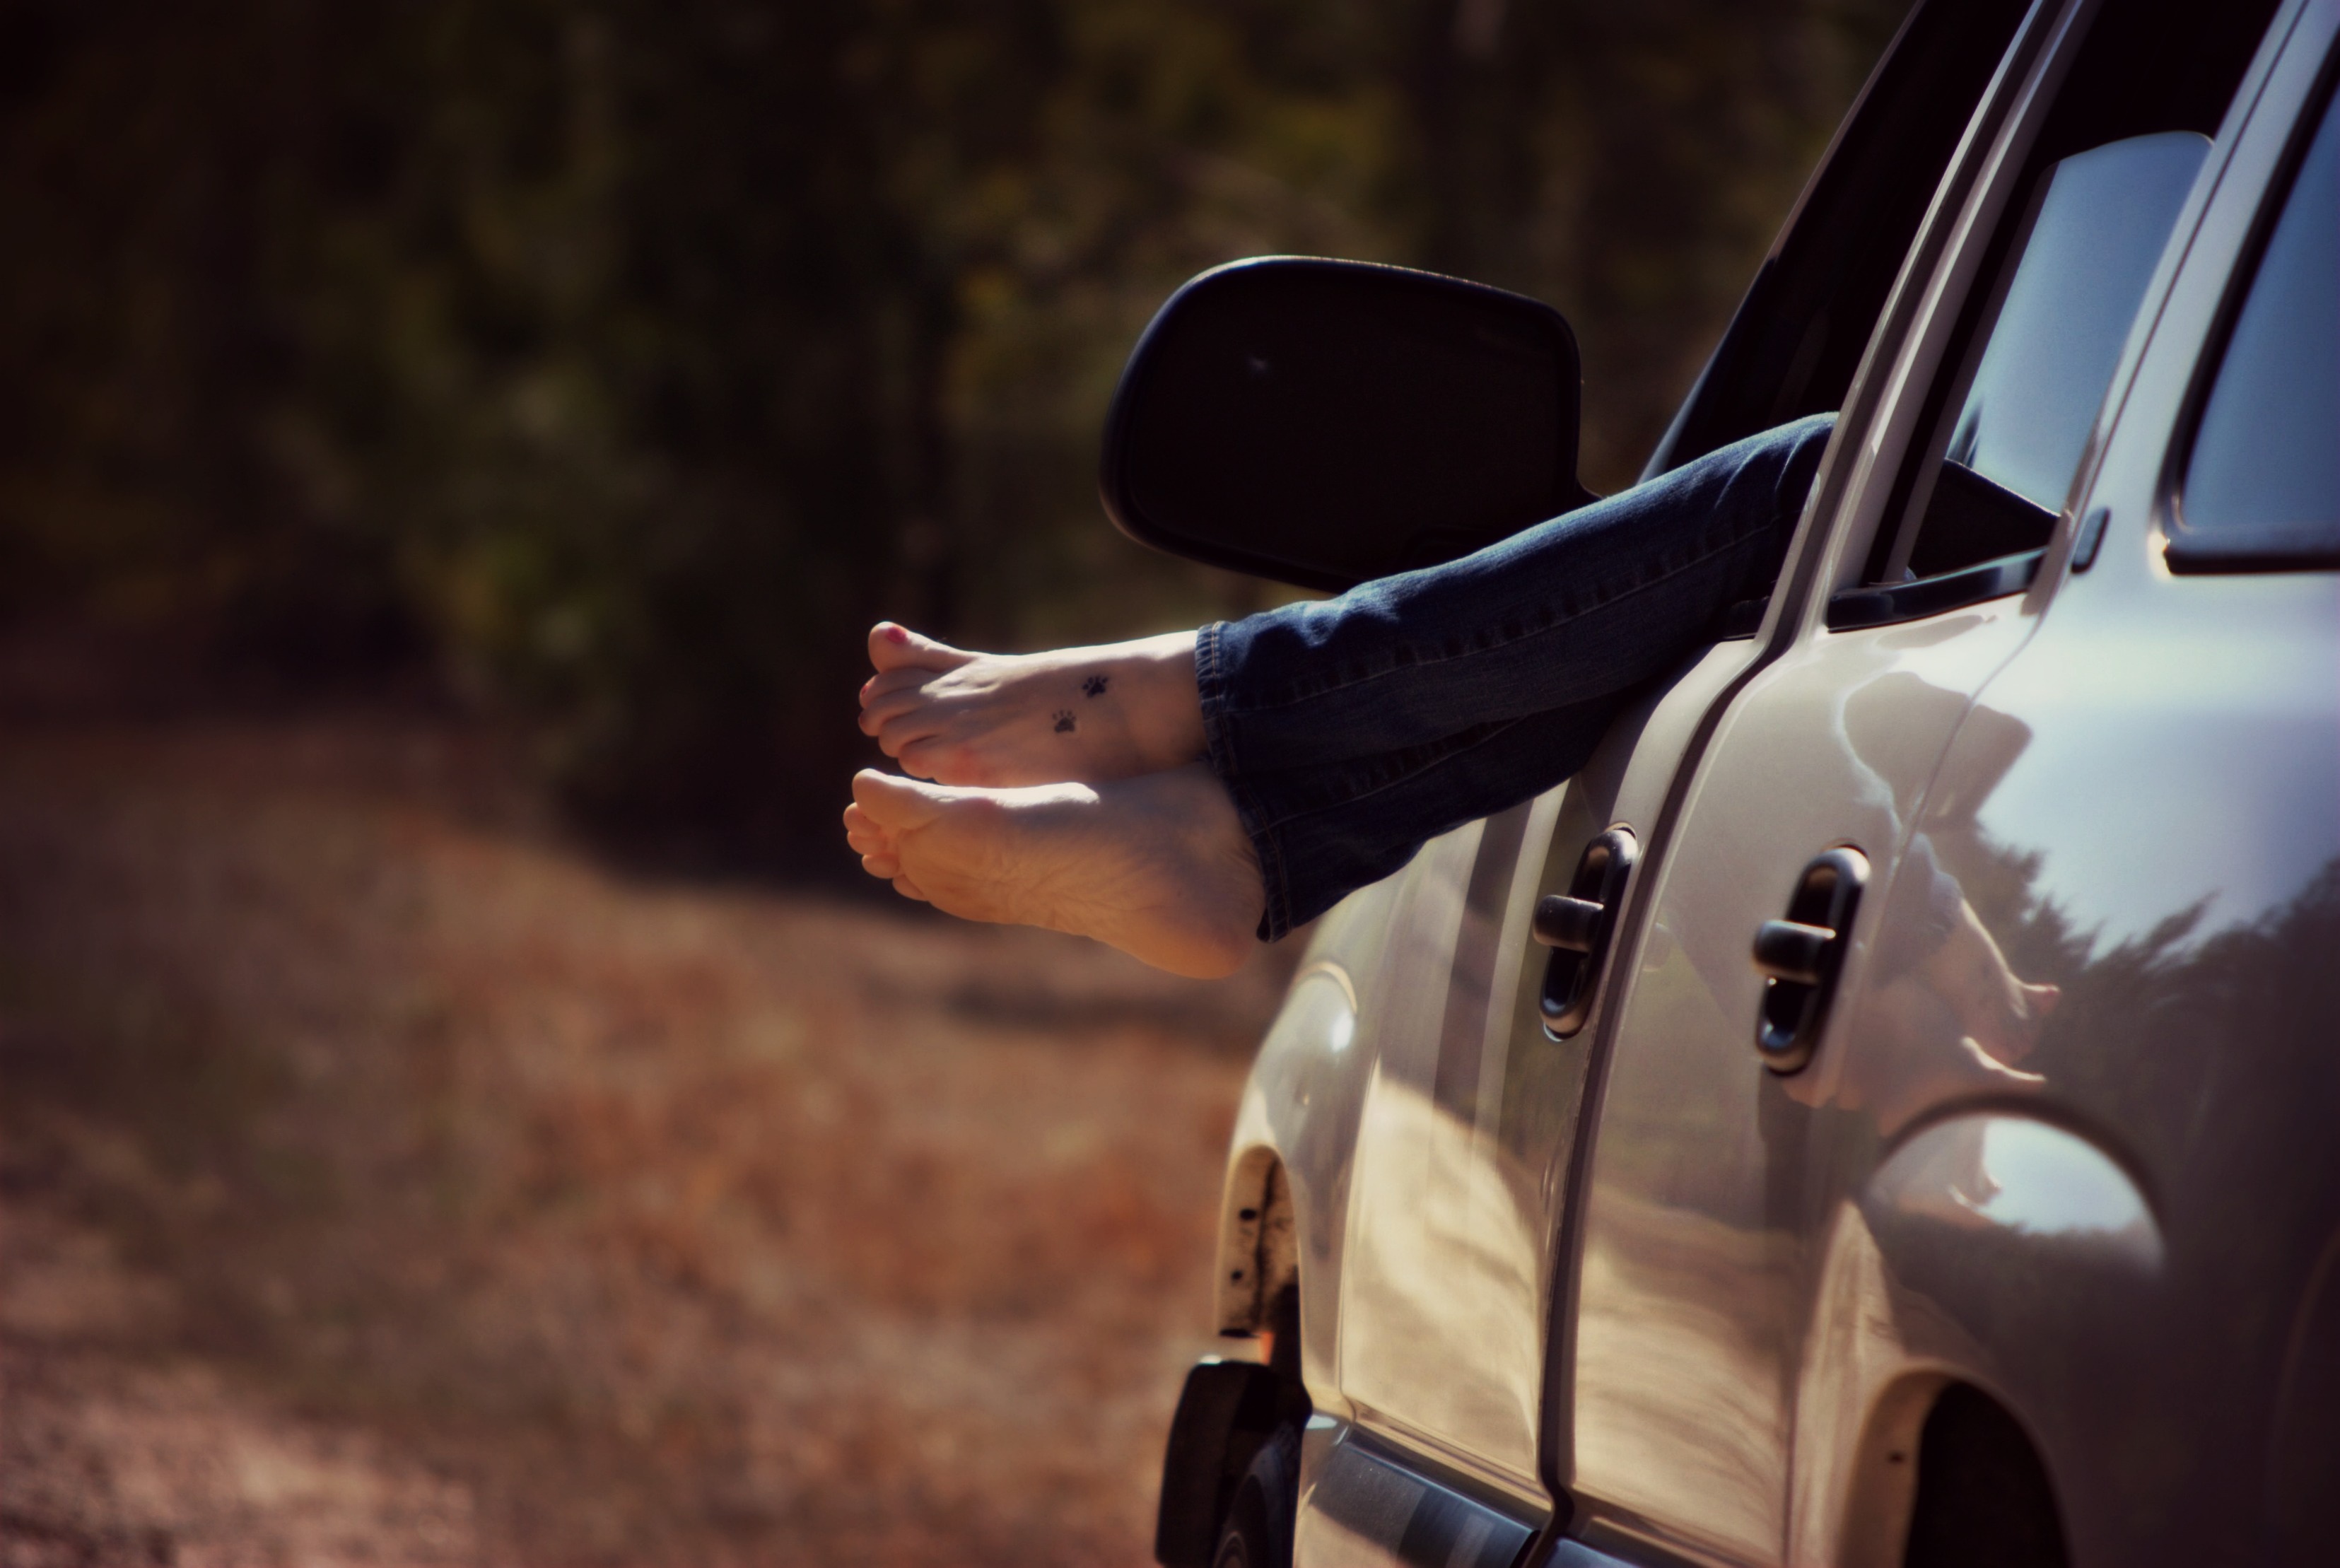
nature, outdoor, light, sun, car, driving, vacation, female, vehicle, lifestyle, leisure, barefoot, relaxation, happiness, legs, summer woman